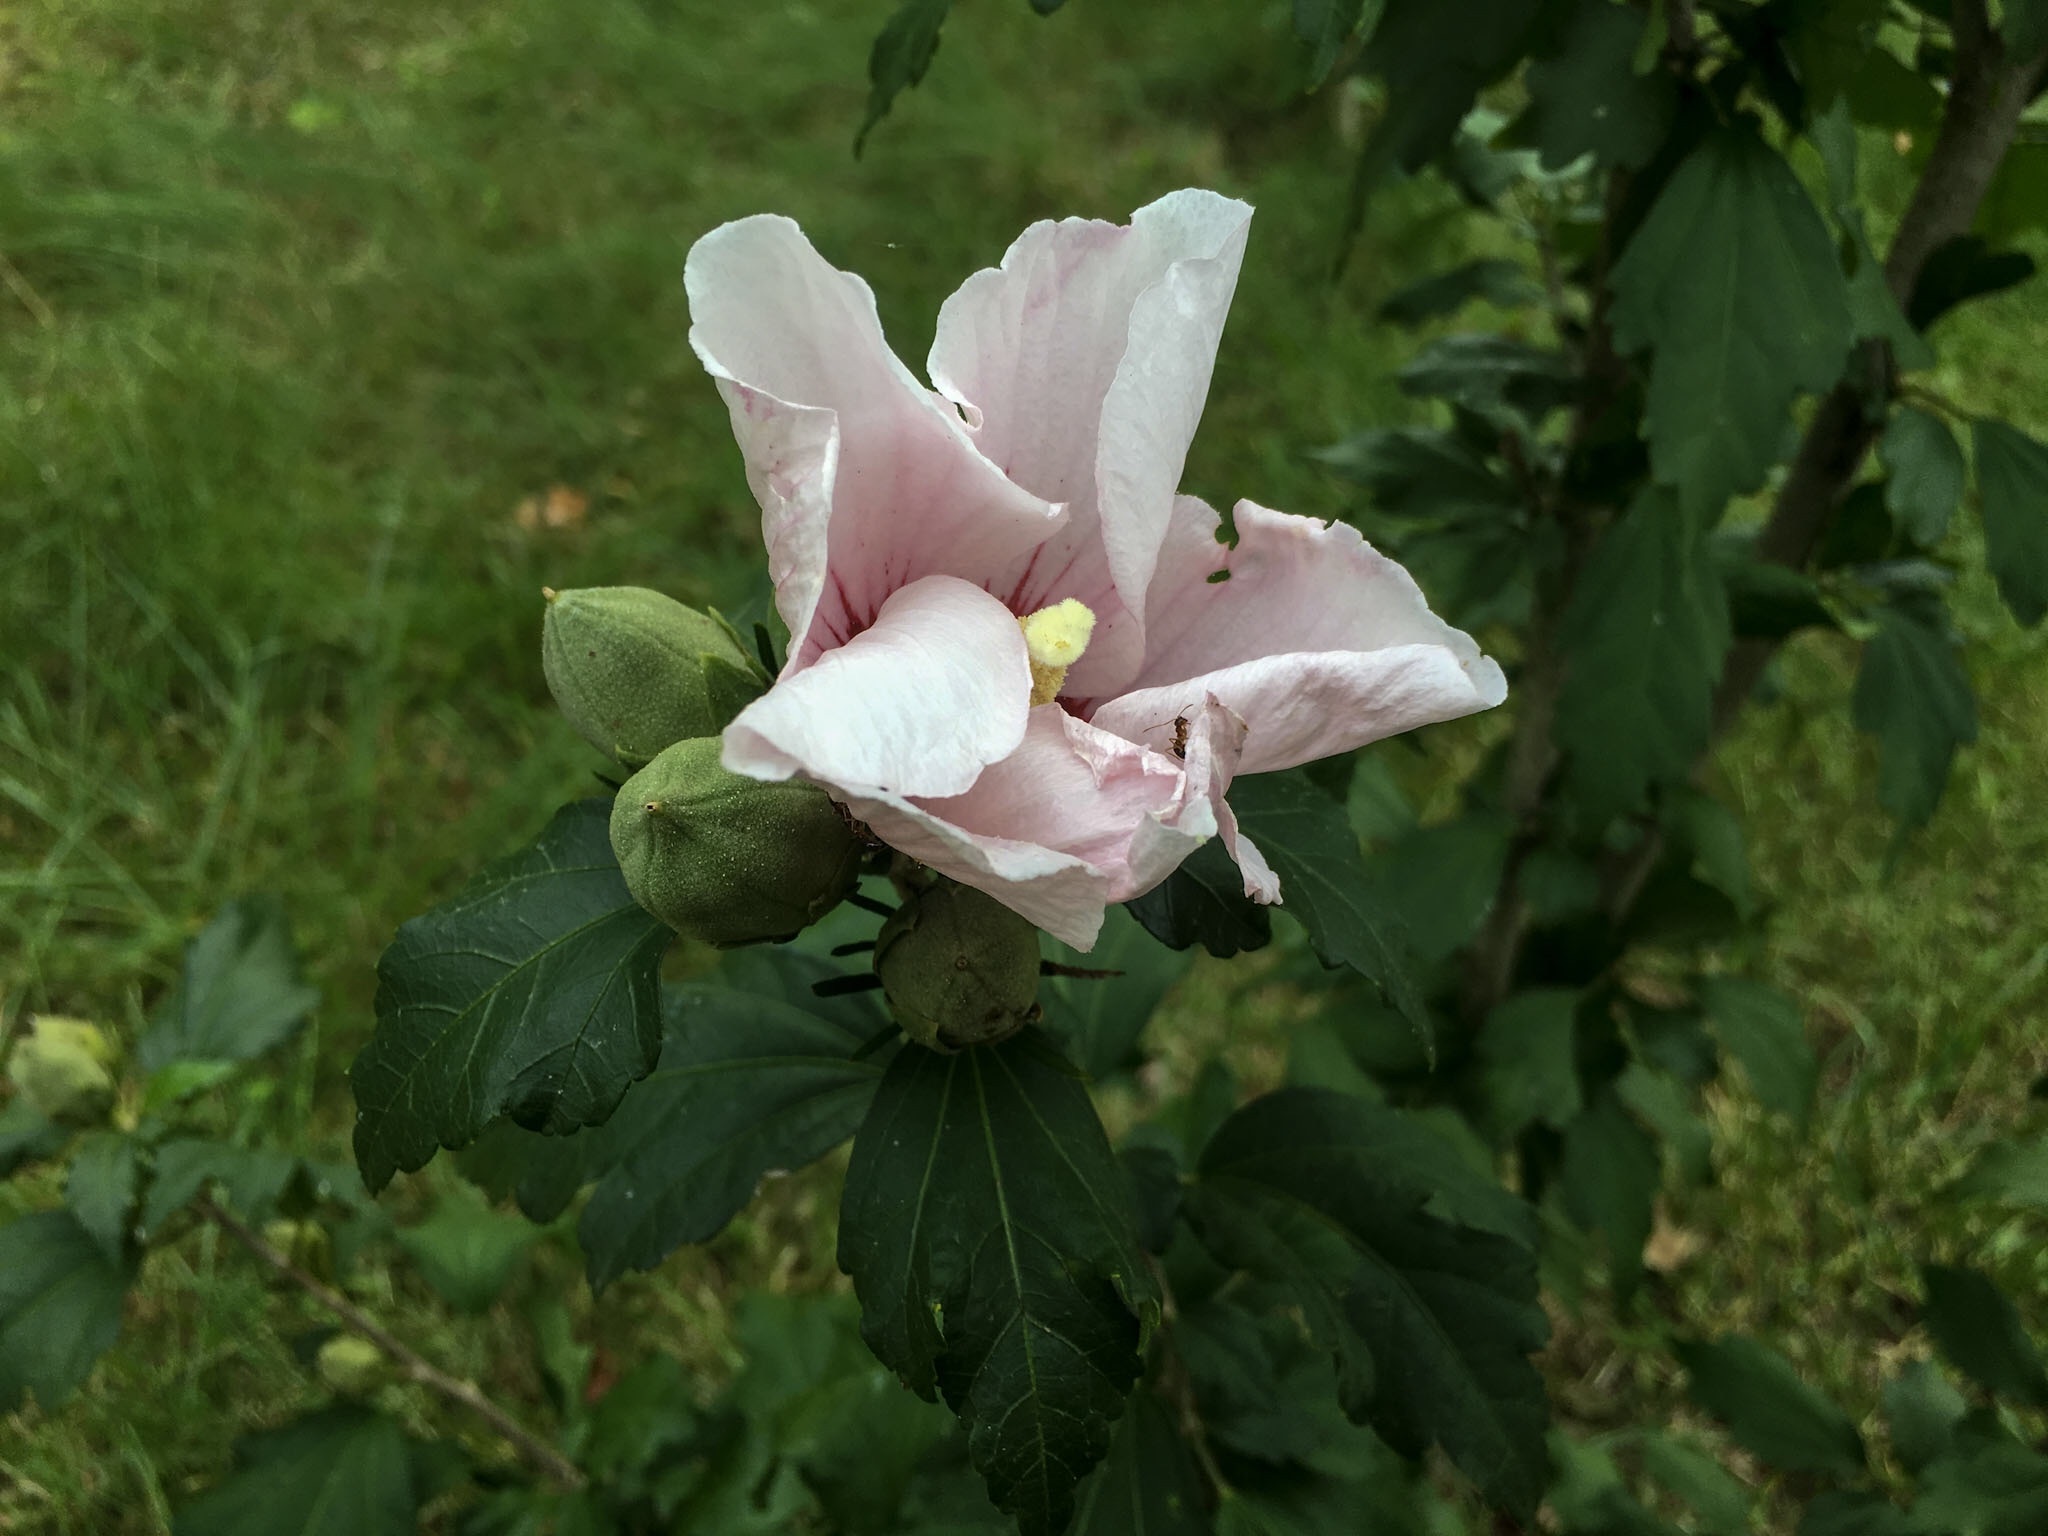
nature, blossom, plant, leaf, flower, petal, rose, botany, garden, flora, wildflower, shrub, buds, ant, flowering plant, rose family, rose of sharon, land plant